Cape Independence Party

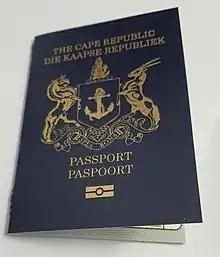
Cape Republic Novelty Passport

The Cape Party has so far contested elections in 2009, 2011, 2016, 2019 and 2021. The party fielded candidates in all wards of the City of Cape Town in the municipal elections of 2011, and also contested wards of the Cape Winelands, Overberg, Eden and West Coast municipalities. The party launched its manifesto for the election on 15 April 2011. Miller described the election as "an opportunity to take great steps toward our end goal of establishing the Cape Republic".